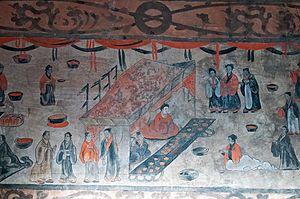
La fête de la Porte Hong, également connue sous le nom de la "banquet à la porte Hong", est un événement historique qui s’est déroulé en 206 av. J.-C. à la porte de Hong à l’extérieur de Xianyang, la capitale de la dynastie Qin. Son emplacement en Chine correspond à peu près actuellement au village de Hongmenbao, ville de Xinfeng, district de Lintong, Xi'an, province de Shaanxi. Les principaux participants à ce banquet sont Liu Bang et Xiang Yu, deux dirigeants de premier plan de l’insurrection contre la dynastie Qin qui a lieu entre -209 et -206. Cet événement marque le début de la guerre Chu-Han, une lutte de pouvoir pour le contrôle de la Chine entre Liu Bang et Xiang Yu, qui se termine par la défaite de Xiang Yu et la fondation de la dynastie Han par Liu Bang, qui en devient le premier empereur. La fête de la porte Hong est souvent mise en avant dans l’histoire chinoise, les fictions et la culture populaire.